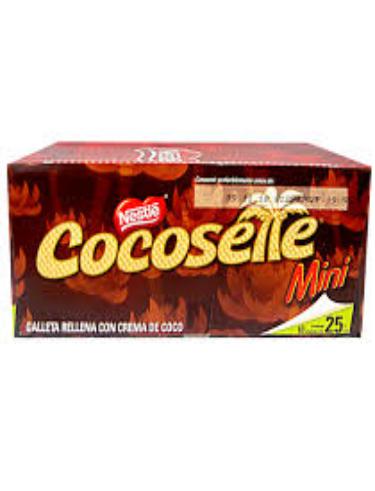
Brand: Cocosette
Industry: Food